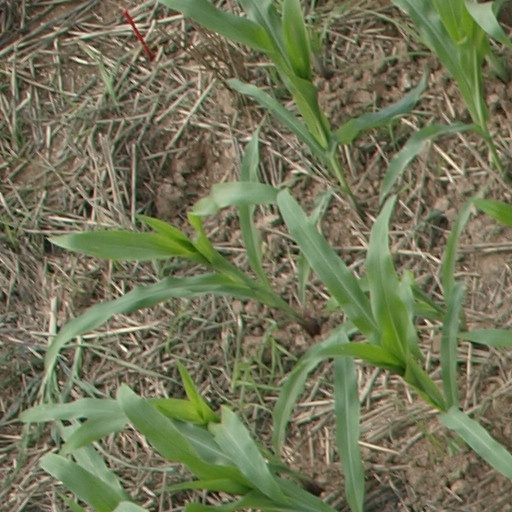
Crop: maize; corn